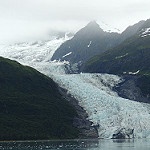
Scene: Outdoor